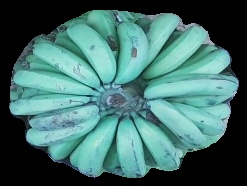
Variety: pachbale
Grade: grade2